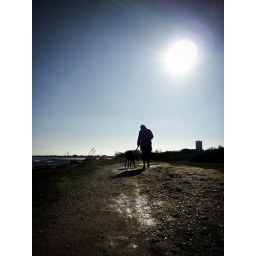
dog walk under winter sky